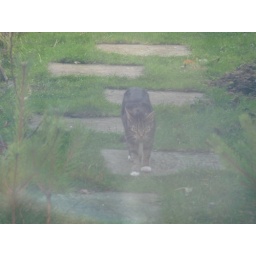
I've finally caught it on film, the visiting cat that stalks the birds in my garden.